Cherry blossom scandal

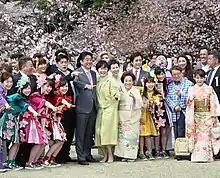
Shinzo Abe and Akie Abe at a Shinjuku Gyoen governmental cherry blossom viewing party in 2017

The cherry blossom scandal, also known as the cherry blossom party scandal or the cherry blossom viewing scandal, was a political scandal in Japan involving Shinzo Abe, the then-prime minister of Japan, and the mismanagement of political funds regarding his constituents from Yamaguchi.